Chigi Chapel

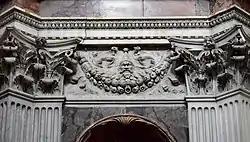
The panel with the male head.

The friezes in the chapel are "dropped" in an odd position between the capitals. This was an uncommon device and Raphael gave it an entirely new significance with the exuberance and plasticity of the carvings. There are similar dropped friezes on the Santa Casa in Loreto designed by Bramante in 1509. Shearman supposed that the design for the Chigi Chapel preceded the Santa Casa; at any rate the two project were related because the Chigi Chapel was dedicated to the Virgin of Loreto by Agostino Chigi. Dropped friezes appear on the two monumental tombs by Andrea Sansovino in the apse of the basilica which were also created in the first decade of the 16th century. The antique precedents are rare but the same arrangement is visible on the Arcus Argentariorum in Rome.